São Gonçalo de Lagos

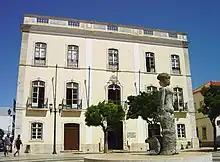
São Gonçalo de Lagos

São Gonçalo de Lagos is a civil parish in the municipality of Lagos, Portugal. It was formed in 2013 by the merger of the former parishes São Sebastião and Santa Maria. The population in 2021 was 23,671, up from 22,095 in 2011, in an area of 29.15 km.